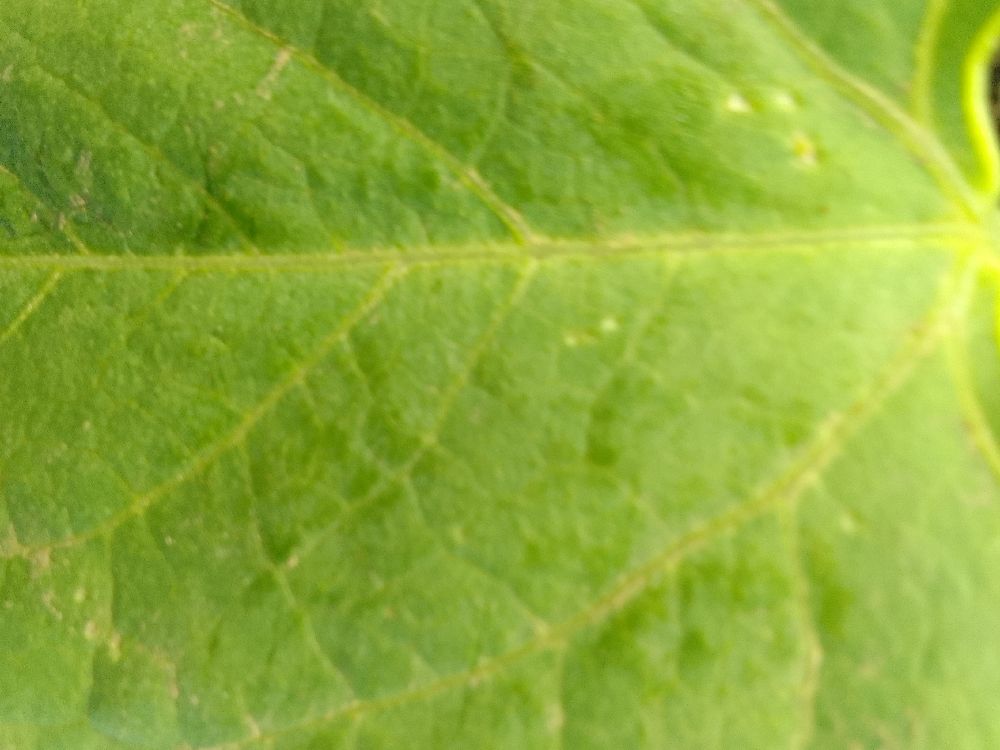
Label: healthy